Neil Perry (band)

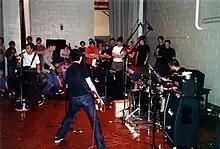
Neil Perry.

Neil Perry was an American screamo band from New Jersey, United States. Jon Marinari played bass and vocals in the influential New Jersey screamo band You and I. After they split, he and ex-members of Red All Over started Neil Perry.